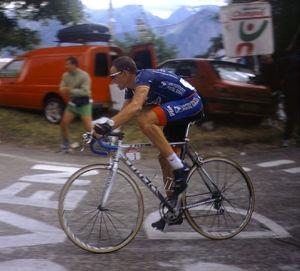
Le Tour de France 2001 est la 88ᵉ édition du Tour de France cycliste. Il a eu lieu du 7 juillet au 29 juillet 2001 sur 20 étapes pour 3 453 km. Le départ du Tour a lieu à Dunkerque ; l'arrivée se juge aux Champs-Élysées à Paris. Ce Tour est sans vainqueur depuis le déclassement de l'Américain Lance Armstrong en octobre 2012. Tous ses résultats obtenus depuis le 1ᵉʳ août 1998 lui ont été retirés pour plusieurs infractions à la réglementation antidopage. Ce Tour est le troisième des sept qu'il aurait gagnés de 1999 à 2005.
Lance Armstrong, né Lance Edward Gunderson le 18 septembre 1971 à Plano, est un coureur cycliste américain, champion du monde sur route en 1993. Surnommé « le boss », il est célèbre pour avoir remporté sept Tours de France consécutifs de 1999 à 2005 — ce qui constituait le record absolu dans cette épreuve — et pour se les être vu retirés en 2012 pour plusieurs infractions à la réglementation antidopage, révélées par l'Agence américaine antidopage.